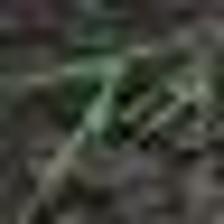
Label: clustered